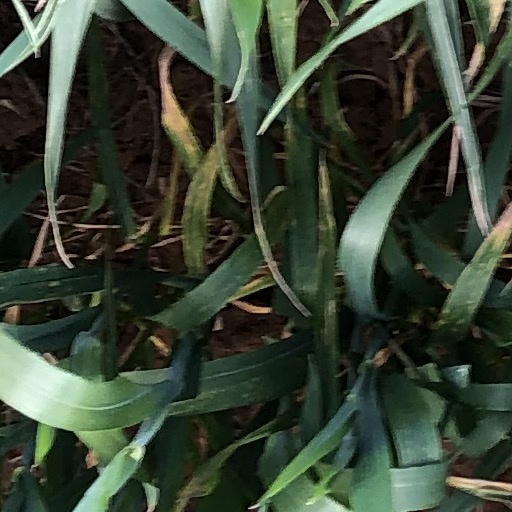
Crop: wheat